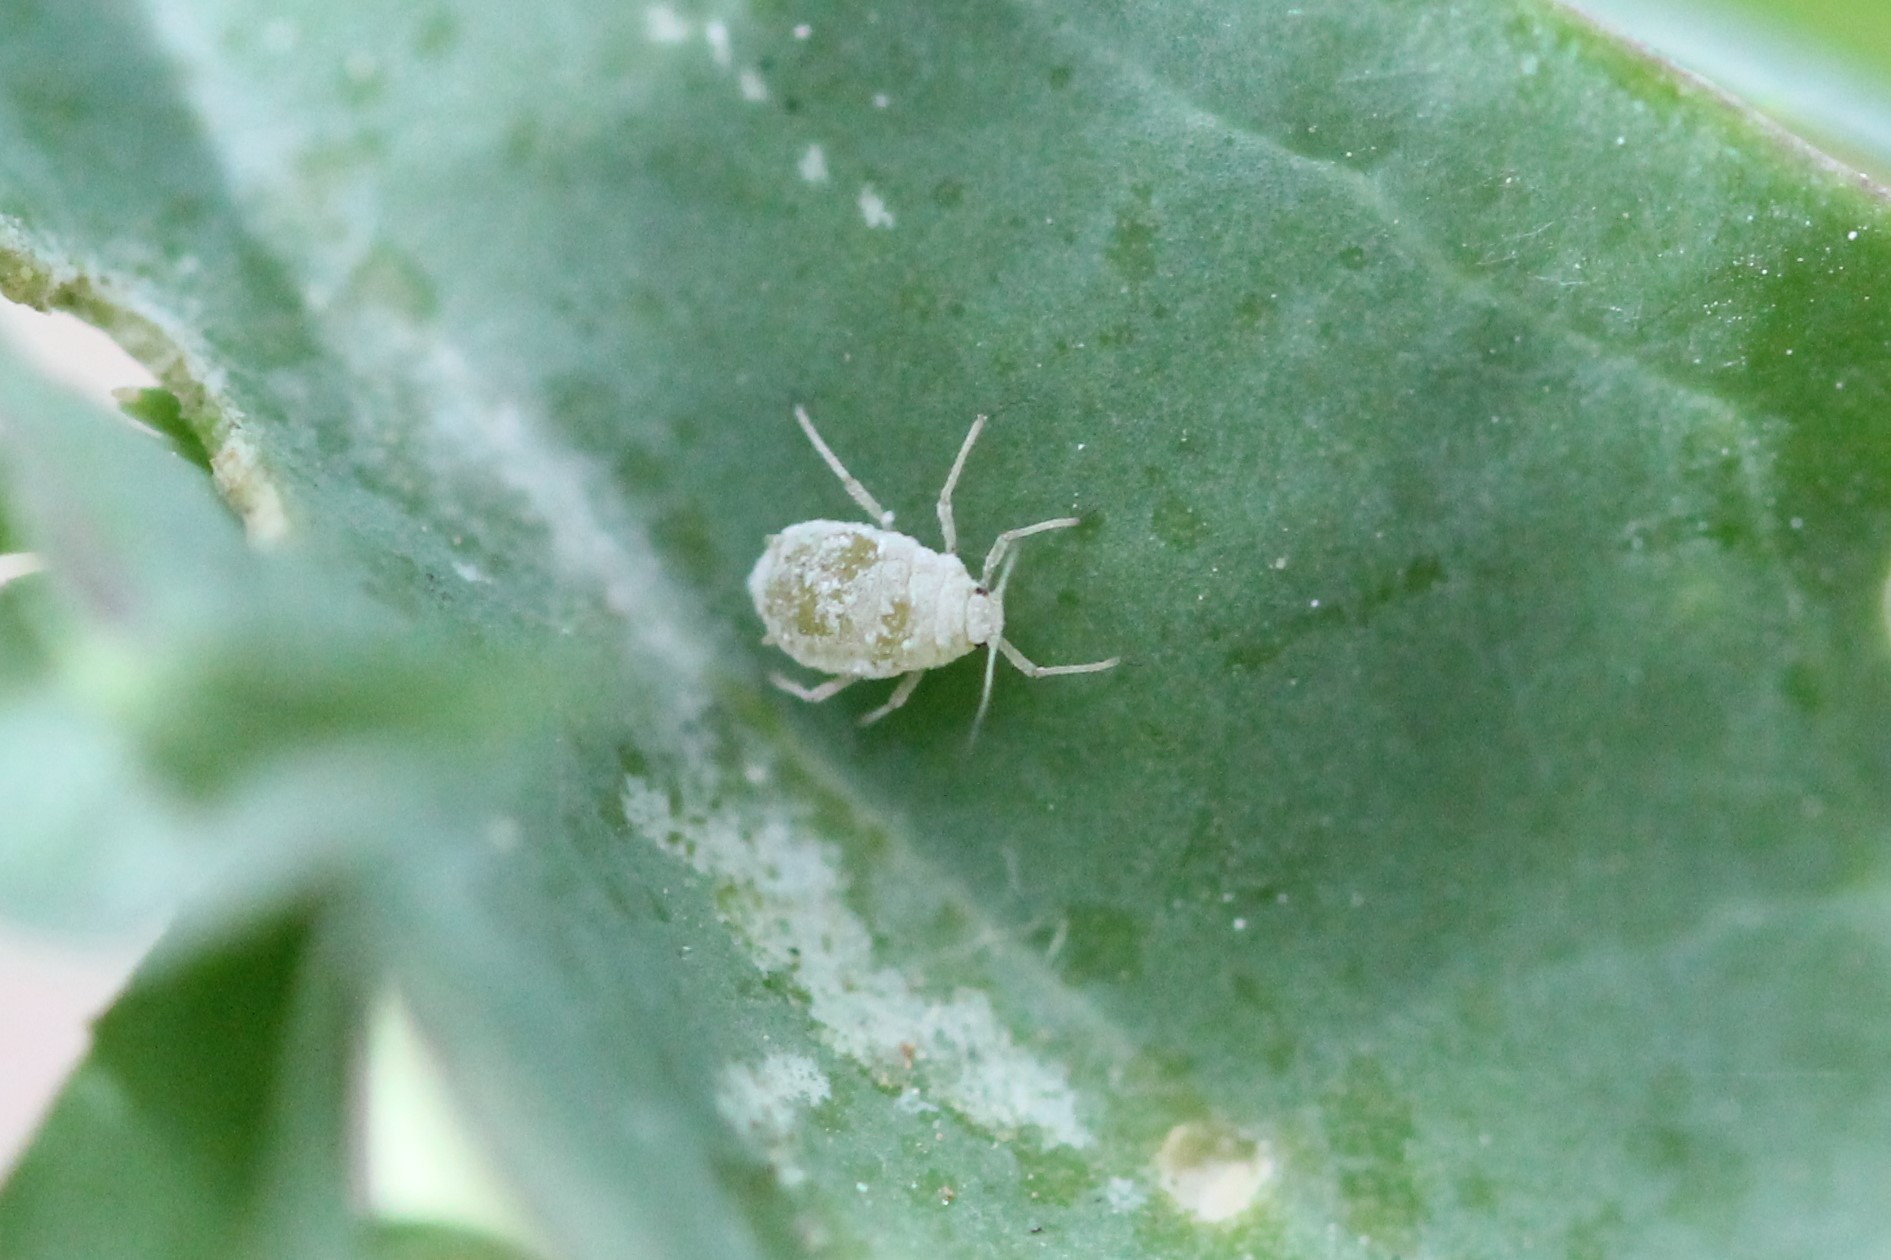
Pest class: cabbage_aphid